François Touvet

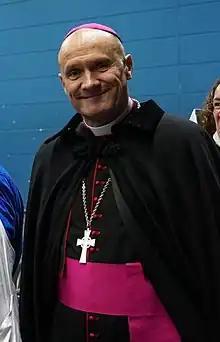
Touvet in 2017

François Touvet (born 13 May 1965) is a French Catholic prelate who became Bishop of Fréjus-Toulon in 2025 after serving for more than a year as coadjutor there. He was previously Bishop of Châlons from 2015 to 2023.